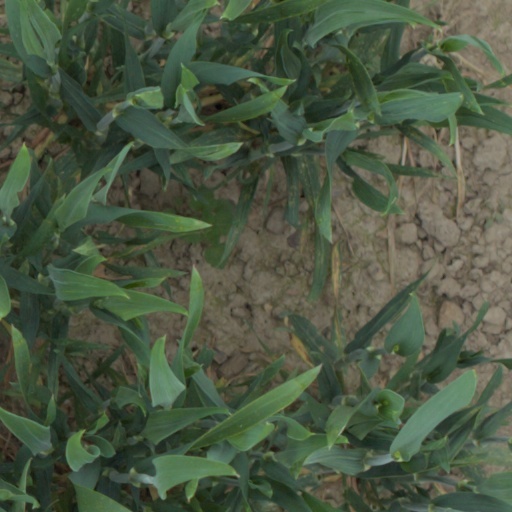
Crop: wheat